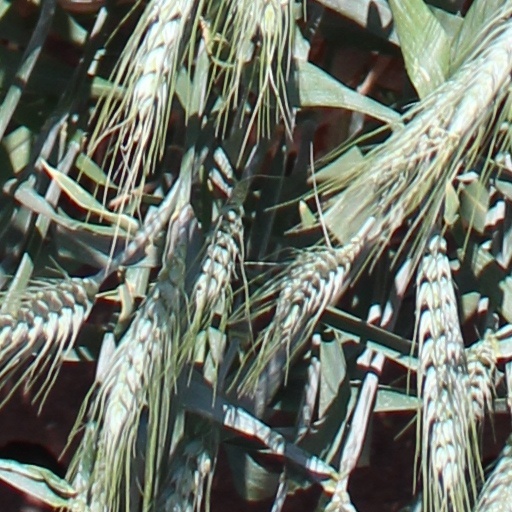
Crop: wheat